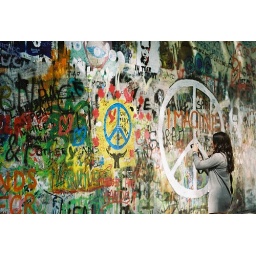
random girl shooting the john lennon wall in prague